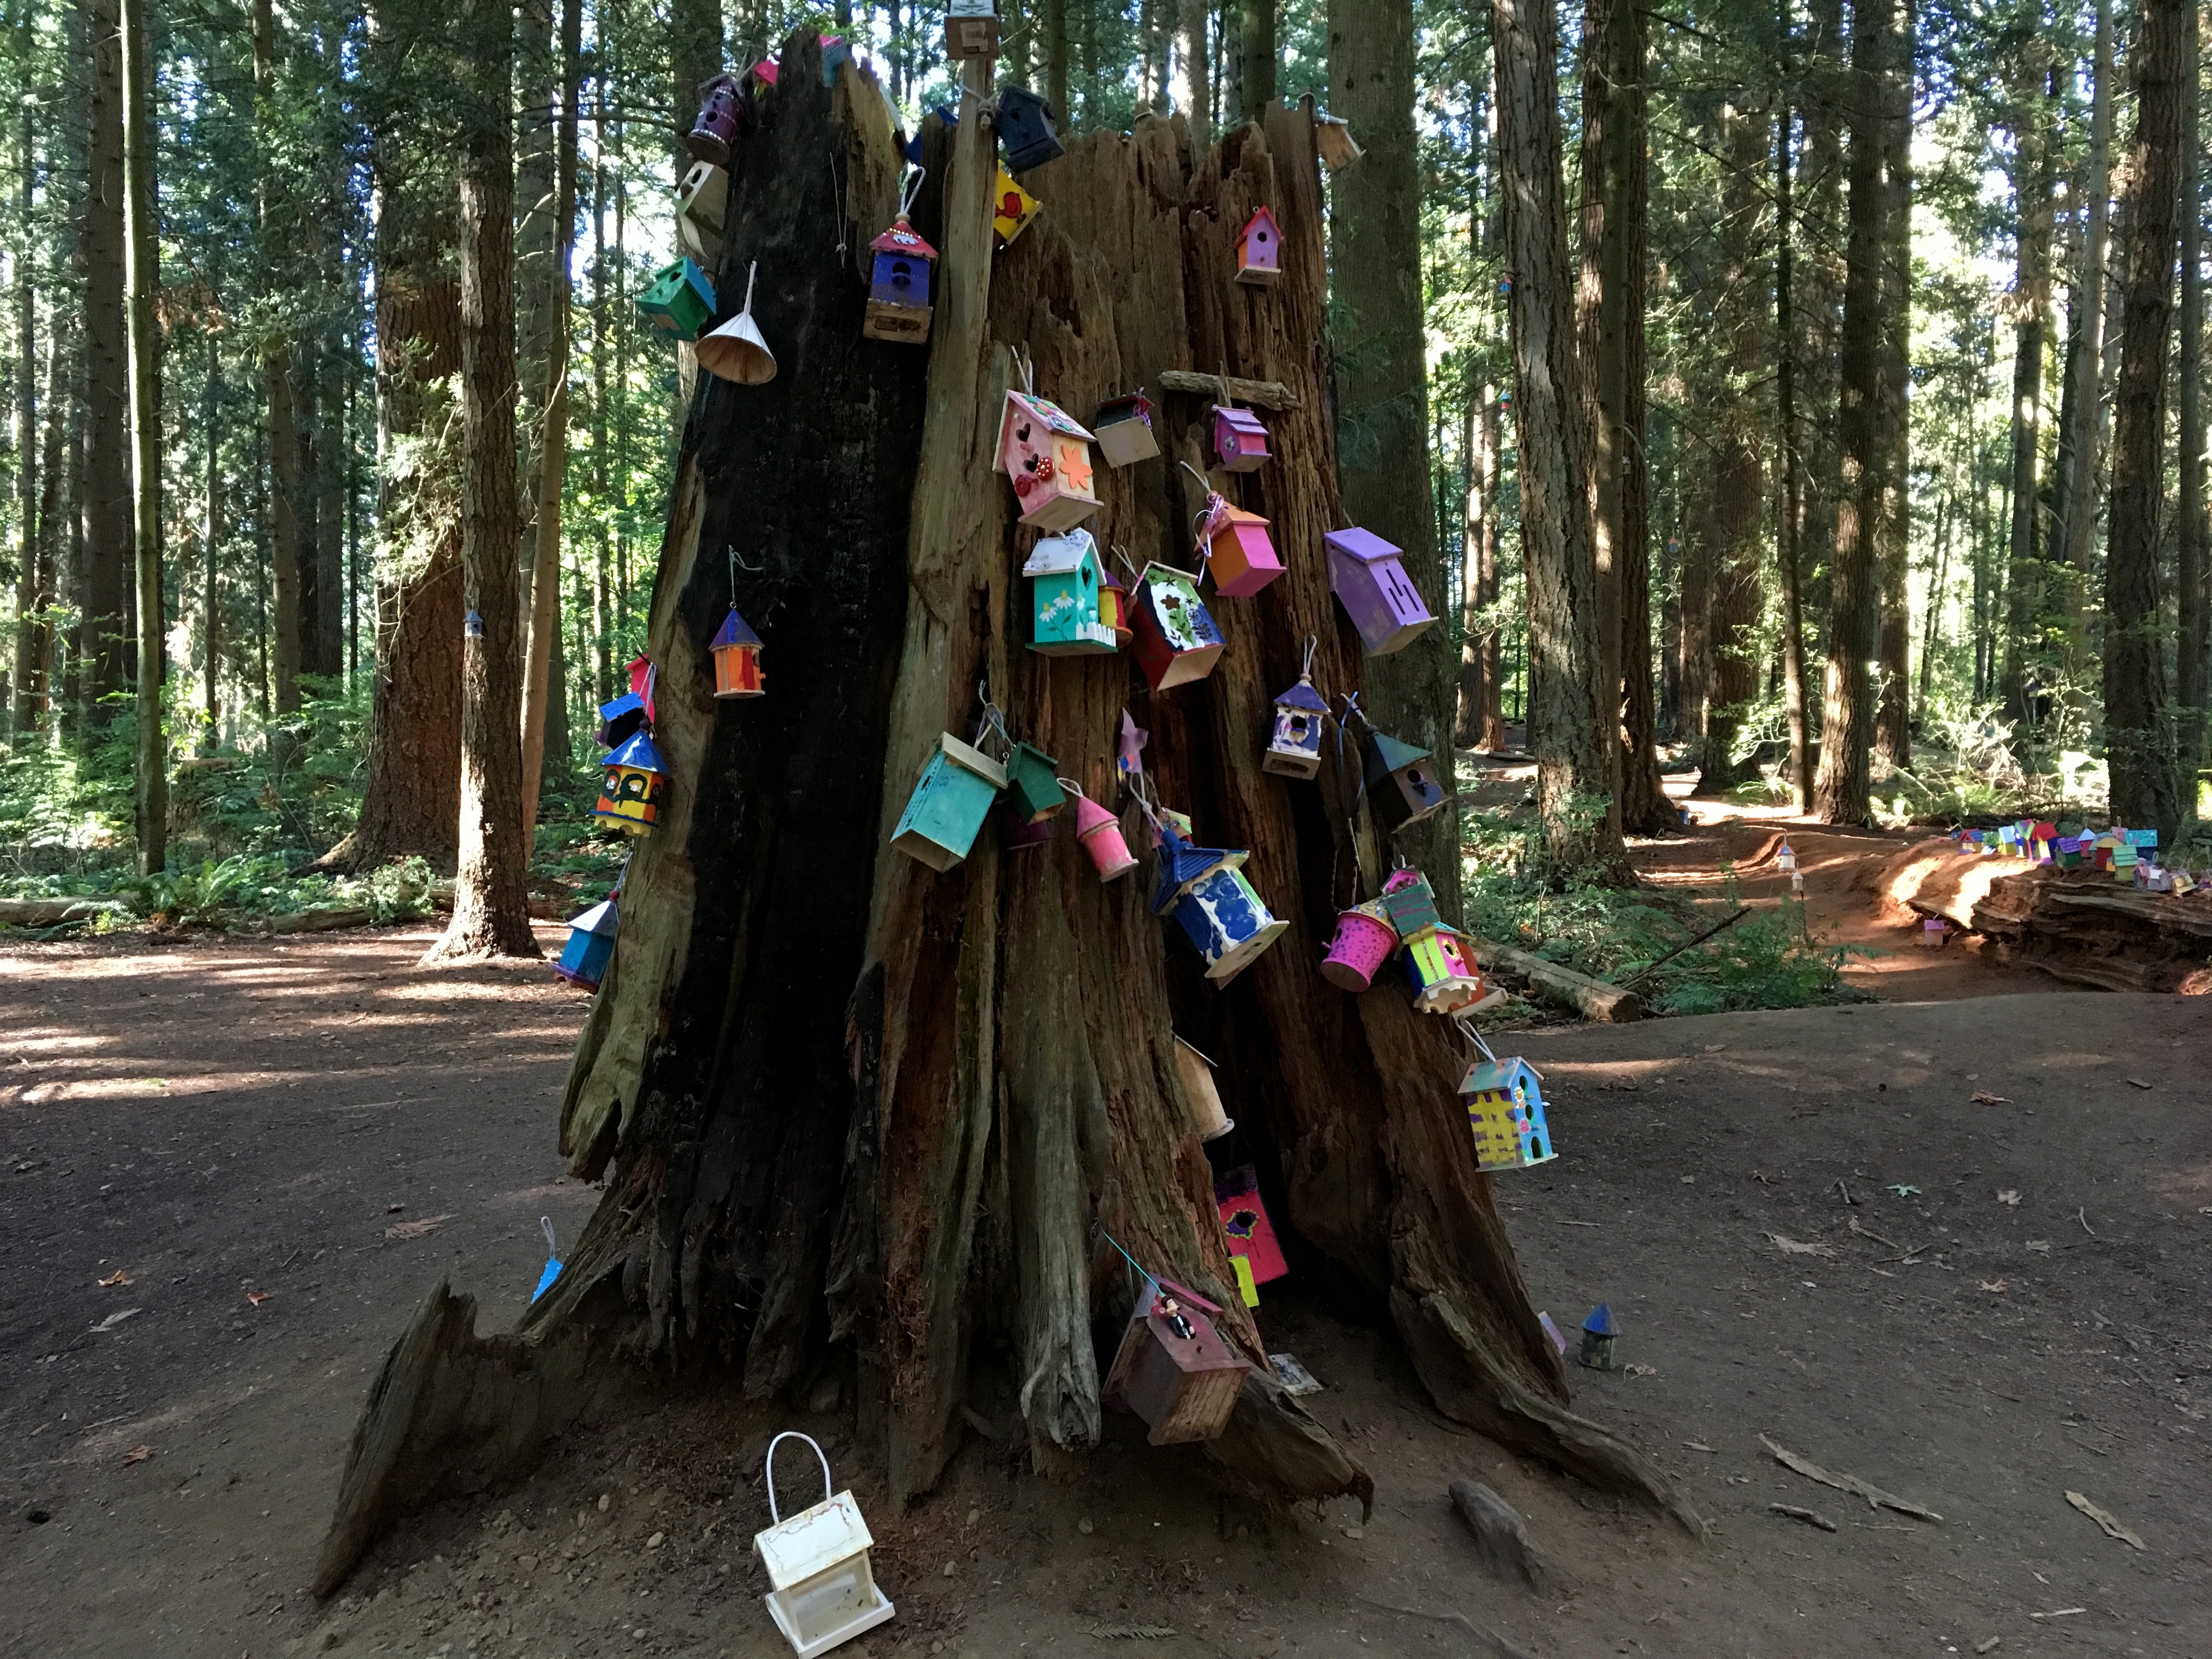
spring, clothing, costume, 2016366